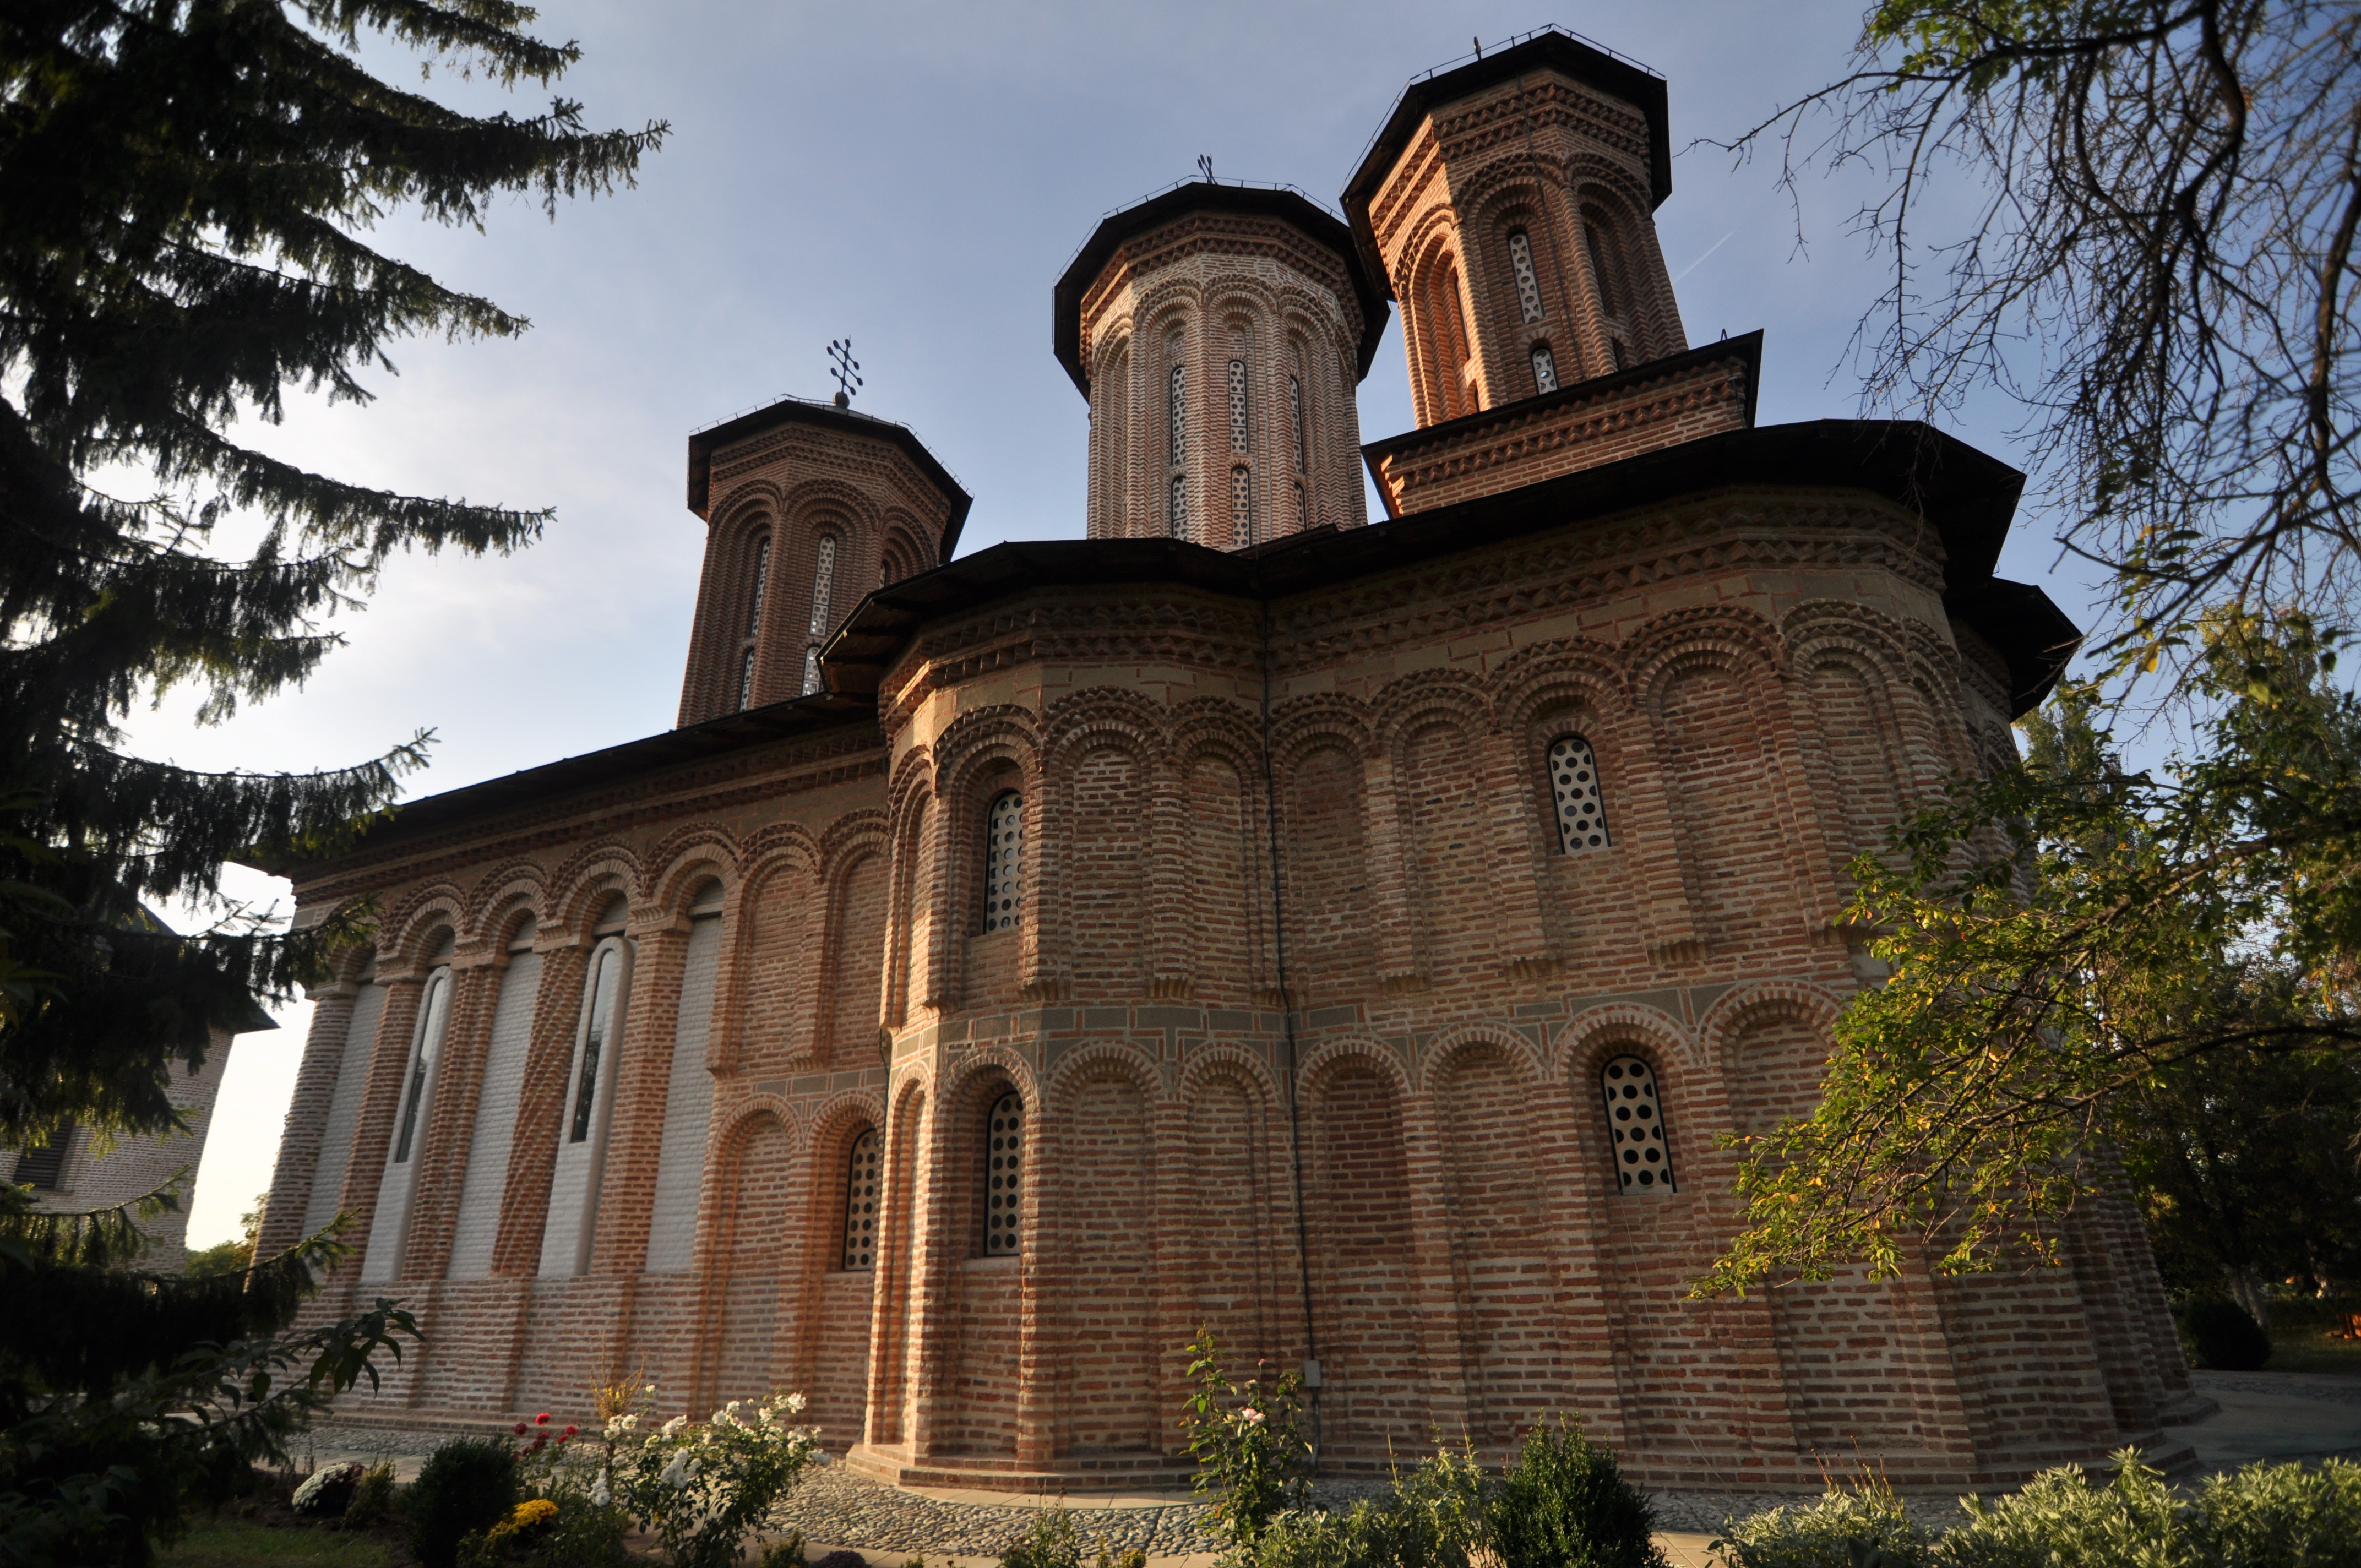
architecture, photography, building, monument, photo, religion, landmark, church, cathedral, chapel, christian, place of worship, photos, religious, art, de, monastery, churches, synagogue, fotografie, history, christianity, romana, orthodox, eastern, estate, romania, bor, biserica, arhitectura, wallachia, muntenia, tara, romaneasca, orthodoxy, romanian, ortodoxa, patrimoniu, ortodox, istorie, manastirea, manastire, ortodoxia, ortodoxie, ecclesiastical, bisericeasc, cladire, edificiu, basarab, neagoe, snagov, lmiifiiaa15312, cre tinism, cre tin